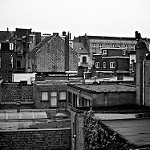
Label: buildings